V-1 flying bomb

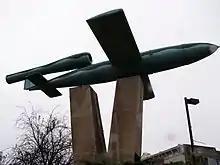
War Memorial in Greencastle, Indiana

On 16 June 1944 British double agent "Garbo" (Juan Pujol) was requested by his German controllers to give information on the sites and times of V-1 impacts, with similar requests made to the other German agents in Britain, "Brutus" (Roman Czerniawski) and "Tate" (Wulf Schmidt). If the Germans had been supplied these data, they would have been able to adjust their aim and correct any shortfall. However, the double agents would have been endangered because there was no plausible reason why they could not supply accurate data; the impacts would be common knowledge amongst Londoners and very likely reported in the press, which the Germans had ready access to through the neutral nations. As John Cecil Masterman, chairman of the Twenty Committee, commented, "If, for example, St Paul's Cathedral were hit, it was useless and harmful to report that the bomb had descended upon a cinema in Islington, since the truth would inevitably get through to Germany ..."